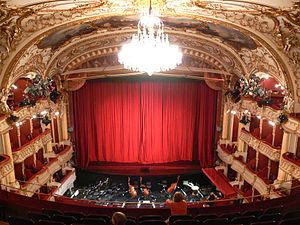
L'Opéra de Graz Graz est un ensemble architectural de style néo-baroque qui se trouve dans le centre de Graz. C'est un opéra qui fut construit en 1899 selon les plans du Büro Fellner & Helmer en tant que théâtre à l'italienne. C'est le second plus grand opéra d'Autriche, après l'opéra d'État de Vienne.